Ballistic missile submarine

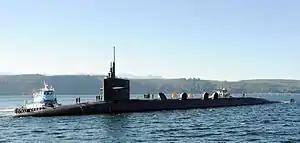
, an (aka Trident) submarine.

Imperial Japanese Navy s are considered the strategic predecessors to today's ballistic submarines, especially to the Regulus missile program, which began about a decade after World War II.